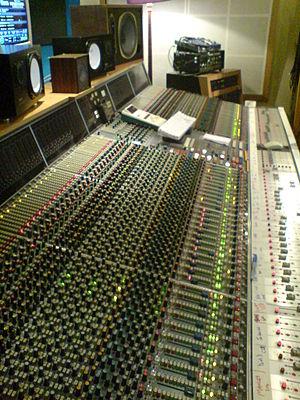
Une table de mixage est un appareil électronique permettant de mixer plusieurs sources de musique ou de tout autre signal audio. Une table de mixage peut être analogique ou numérique, ou comporter des parties analogiques et des parties numériques. Une console peut être une simple surface de contrôle reliée à un mélangeur en salle de machines ou à une station audio numérique.
Un studio d'enregistrement est un local équipé pour réaliser des enregistrements sonores, notamment musicaux. Les studios d'enregistrement professionnels comprennent :
Le cinéma est un art du spectacle. En français, il est couramment désigné comme le « septième art », d'après l'expression du critique Ricciotto Canudo dans les années 1920. L’art cinématographique se caractérise par le spectacle proposé au public sous la forme d’un film, c’est-à-dire d’un récit, véhiculé par un support qui est enregistré puis lu par un mécanisme continu ou intermittent qui crée l’illusion d’images en mouvement, ou par un enregistrement et une lecture continus de données informatiques. La communication au public du spectacle enregistré, qui se différencie ainsi du spectacle vivant, se fait à l’origine par l’éclairement à travers le support, le passage de la lumière par un jeu de miroirs ou/et des lentilles optiques, et la projection de ce faisceau lumineux sur un écran transparent ou opaque, ou la diffusion du signal numérique sur un écran plasma ou à led. Au sens originel et limitatif, le cinéma est la projection en public d’un film sur un écran. Dès Émile Reynaud, en 1892, les créateurs de films comprennent que le spectacle projeté gagne à être accompagné par une musique qui construit l’ambiance du récit, ou souligne chaque action représentée.